Ohio Village

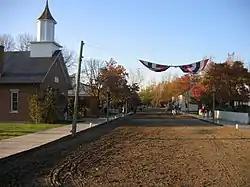

Ohio Village is a living history museum in Columbus, Ohio, United States. It is operated by the non-profit Ohio History Connection.